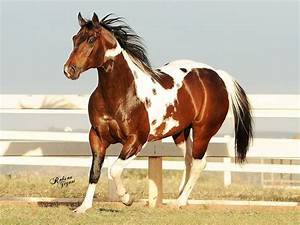
Label: cavallo